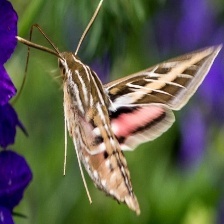
Species: WHITE LINED SPHINX MOTH